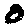
Label: 0